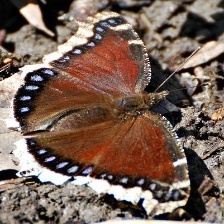
Species: MOURNING CLOAK
Butterfly family (ImageNet category): admiral